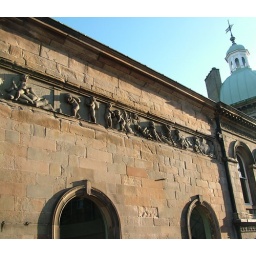
A perfectly ordinary street in Leith and a then there was this building with carving all around the top.